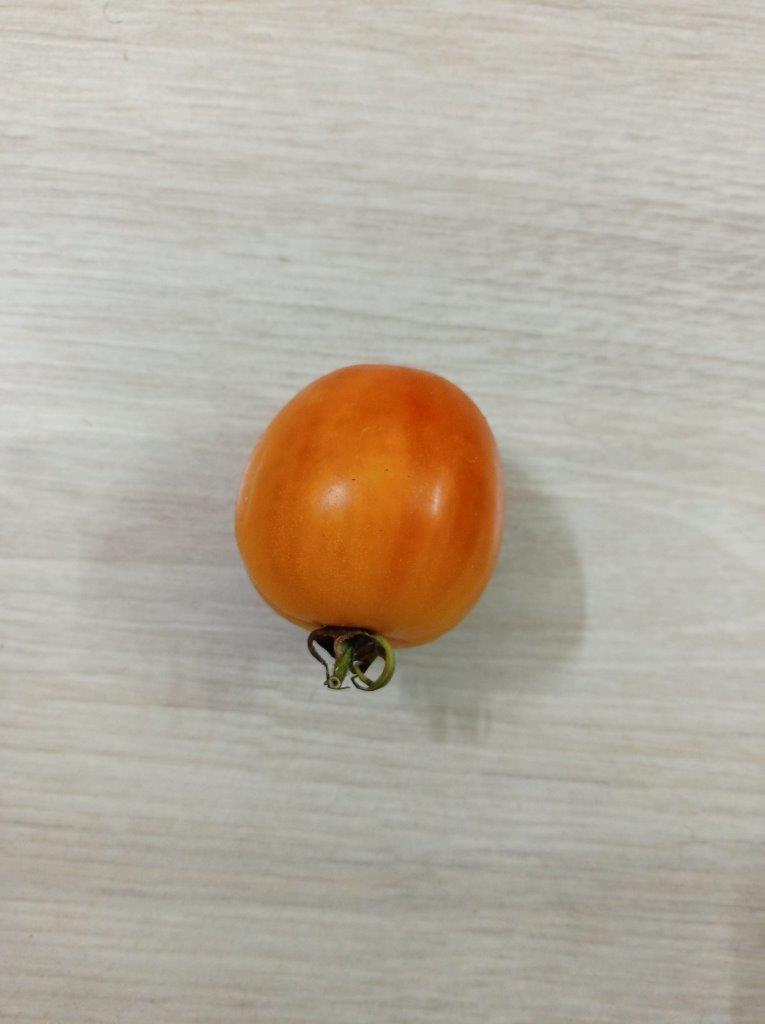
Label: Fresh